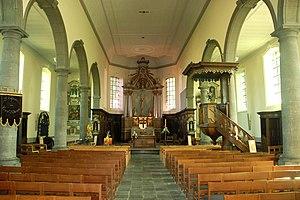
Belgique - Brabant wallon - Église de Court-Saint-Étienne
L'église Saint-Étienne est une église de style classique d'origine romane située sur le territoire de la commune belge de Court-Saint-Étienne, dans la province du Brabant wallon.